Vasco da Gama–Velankanni Weekly Express

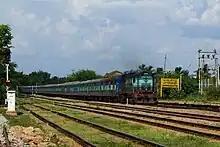
17316 Velankanni - Vasco-da-gama Express at Ammasandra

Vasco Velankanni weekly Express is an Express rail operated by the Indian Railways connecting Vasco da Gama in Goa with Velankanni via Madgaon, Hubli, Salem Junction, Karur Junction, Tiruchirappalli Junction, Thanjavur Junction, Thiruvarur Junction and Nagapattinam Junction.